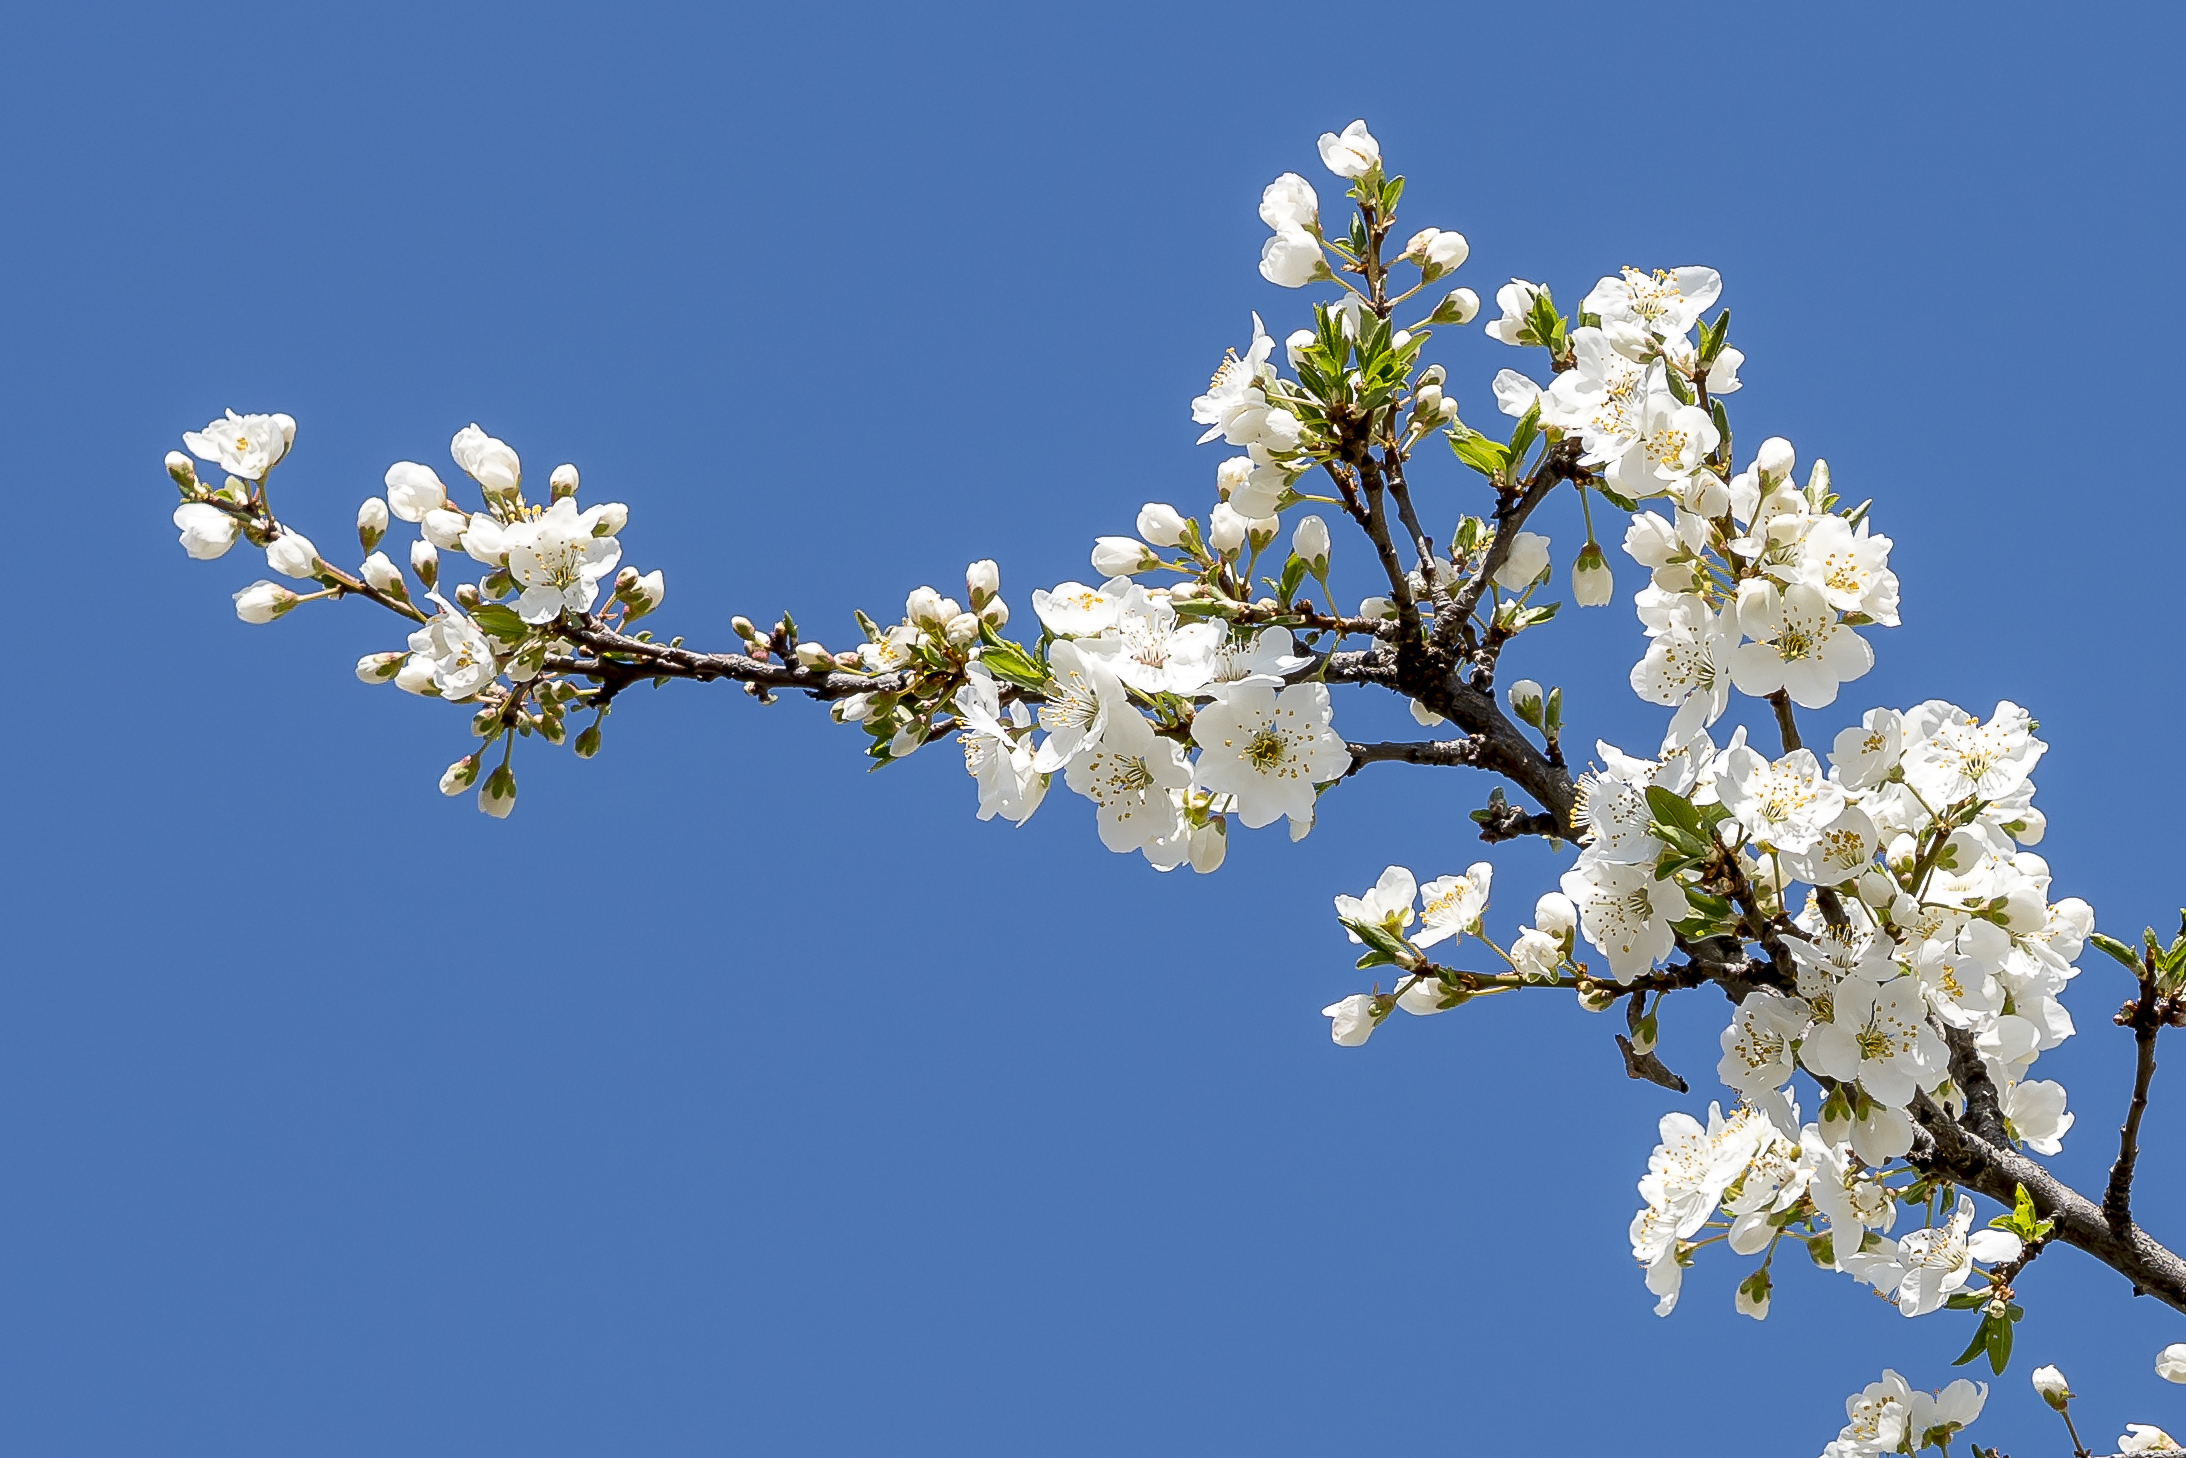
spring, flower, sky, twig, branch, petal, flowering plant, blossom, plant, cherry blossom, plant stem, prunus, Pedicel, buddleia